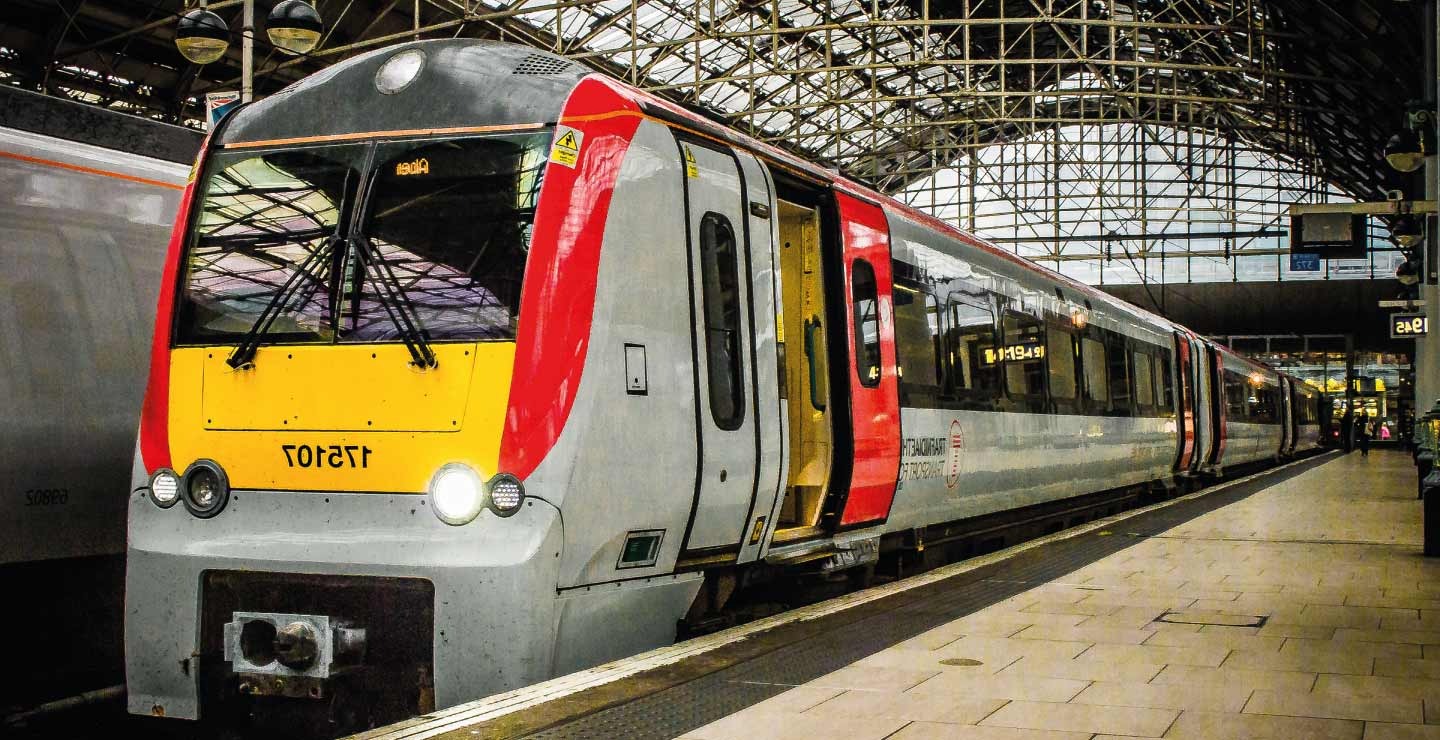
Vehicle type: Trains